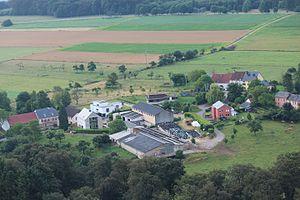
Hersberg, est un lieu-dit de la commune luxembourgeoise de Bech.